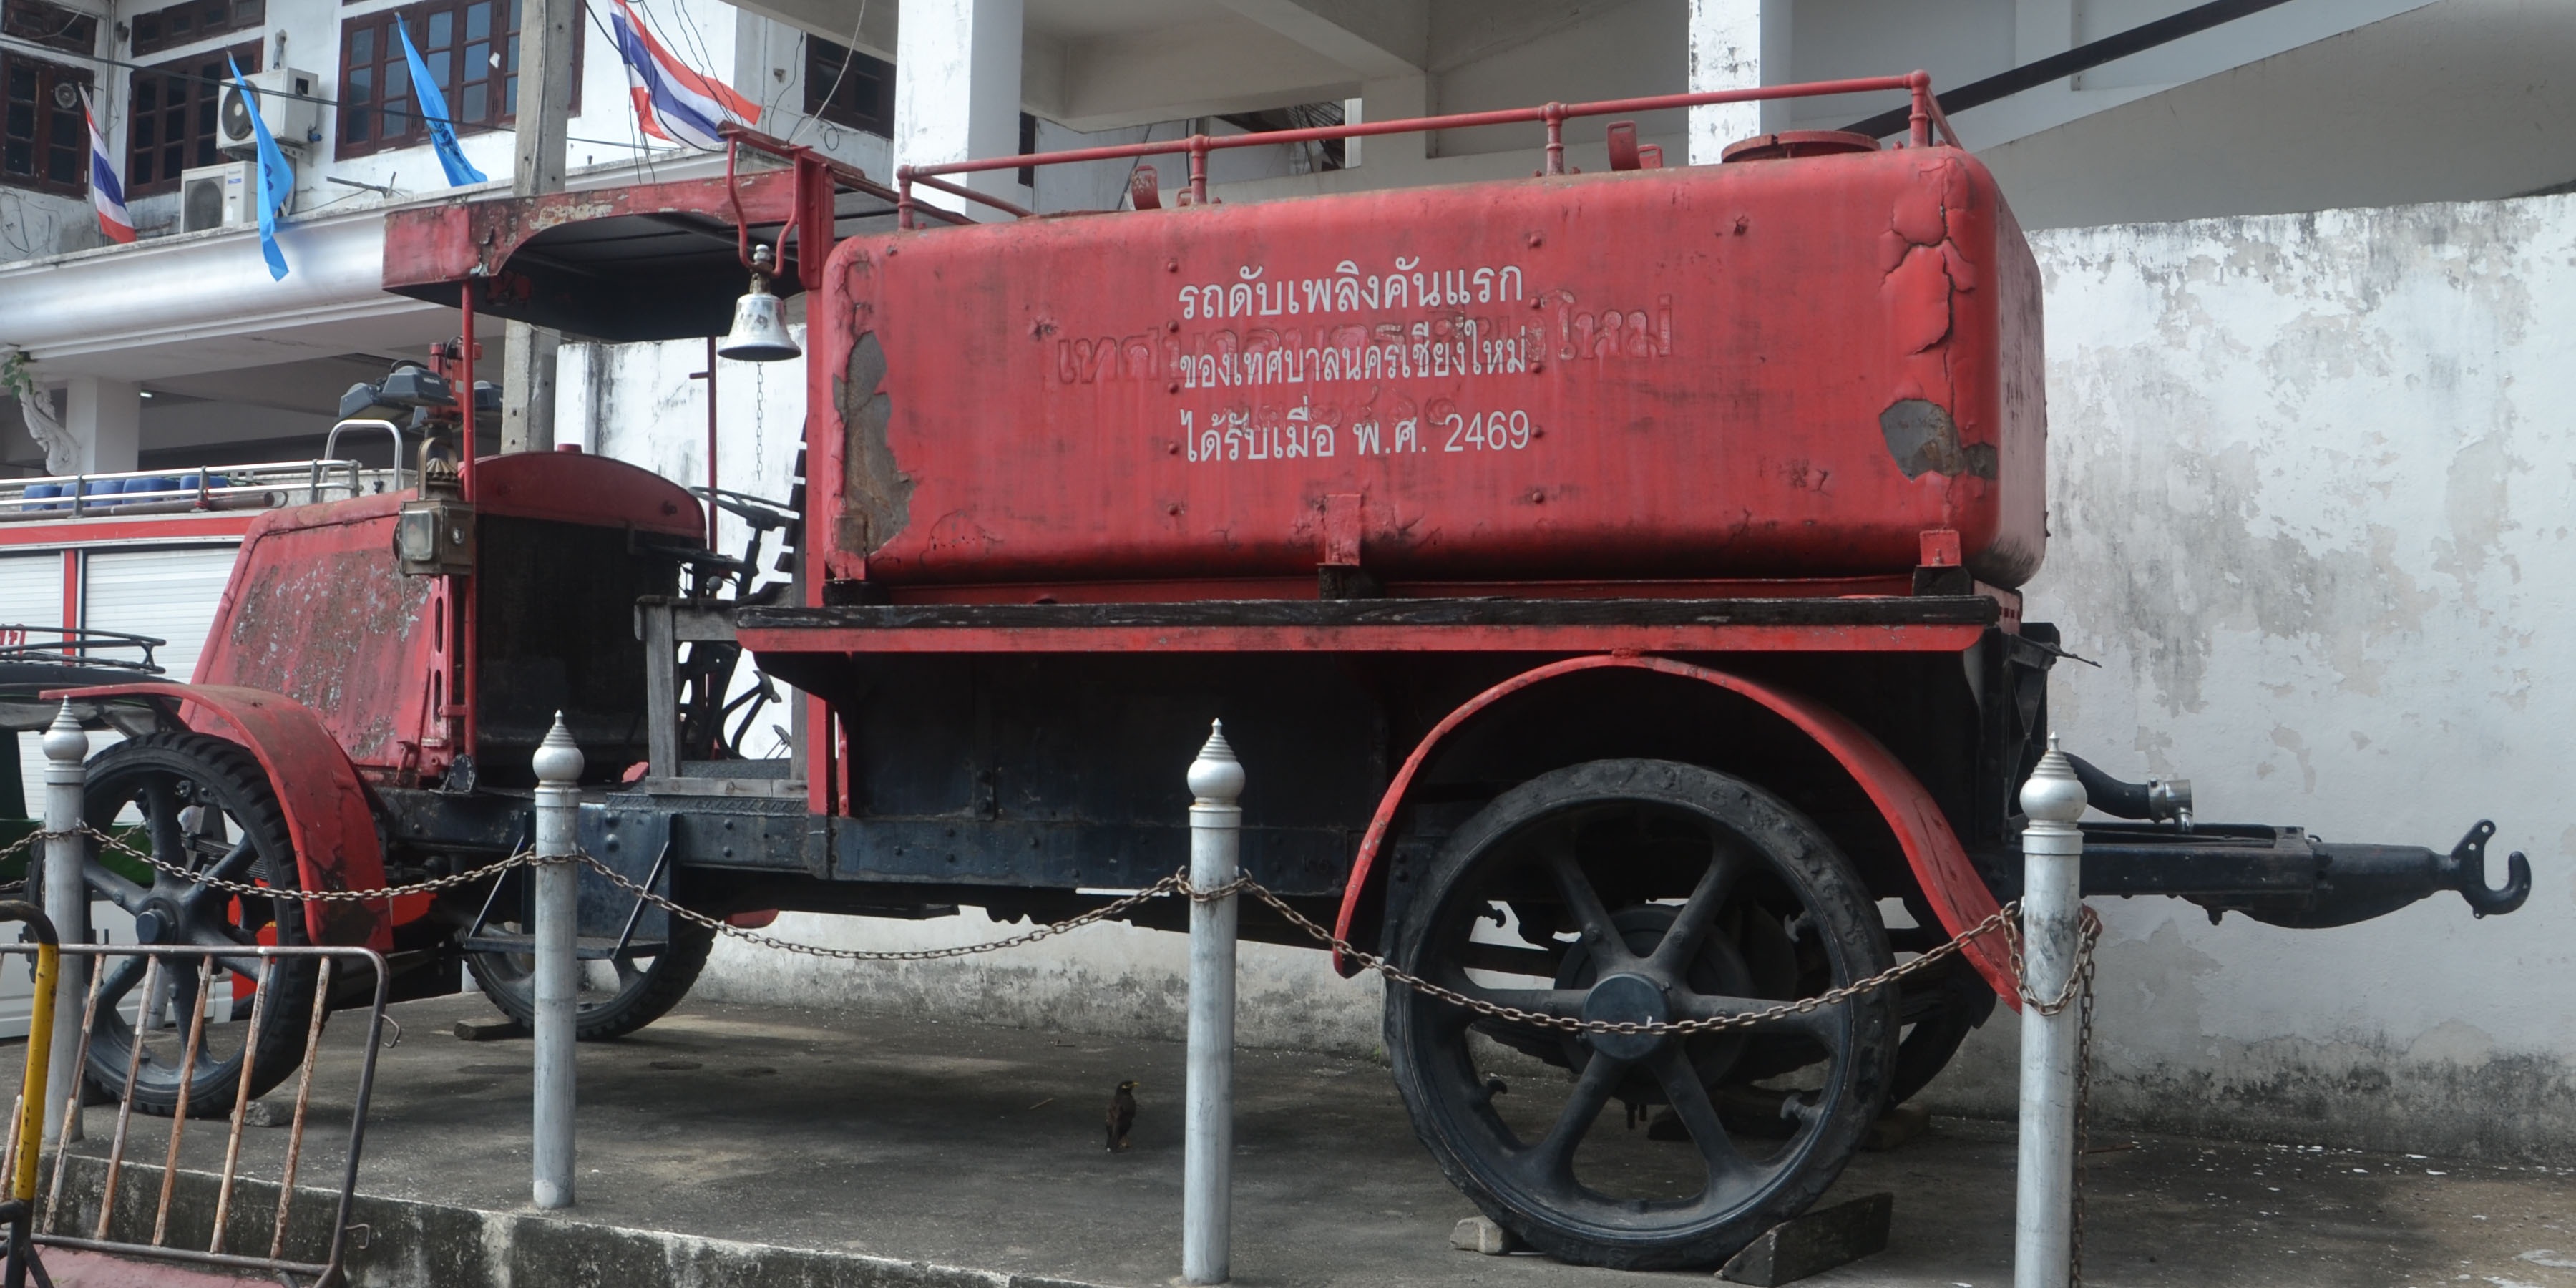
road, traffic, car, tractor, automobile, van, driving, travel, transportation, transport, truck, vehicle, auto, industry, business, freight, lorry, locomotive, design, container, cargo, commercial, steam engine, shipping, heavy, service, delivery, semi truck, trucking, antique car, logistic, land vehicle, delivering, delivery truck, truck vector, truck icon, transportation icons, antique vehicle